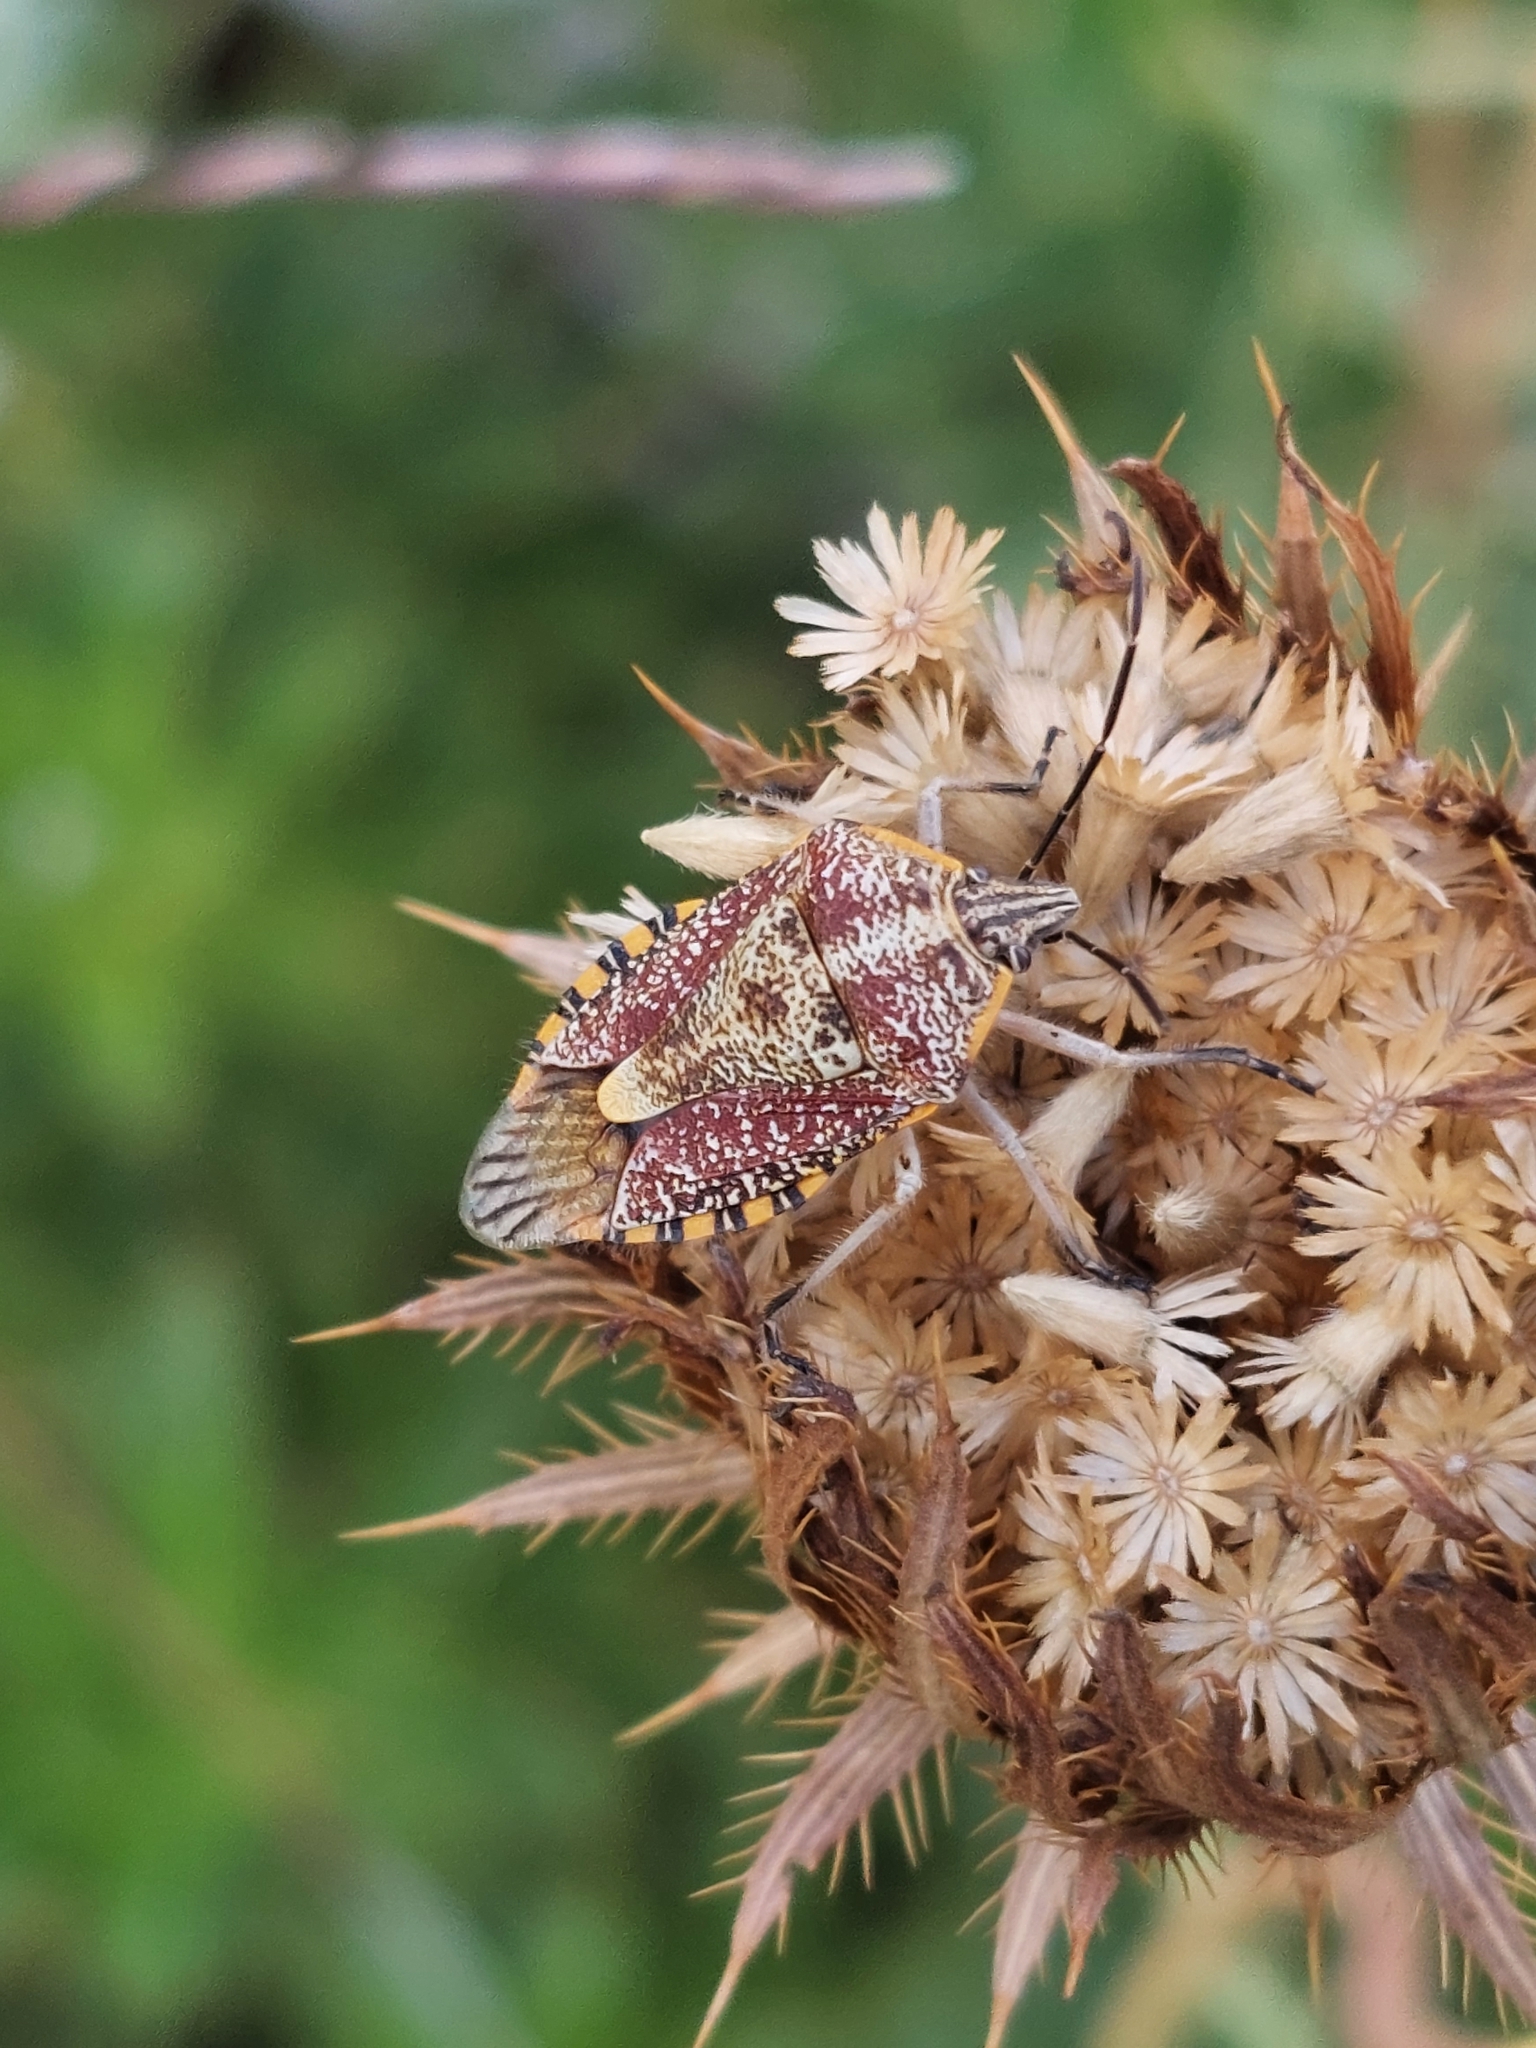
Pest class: stink_bug